Simon Stone

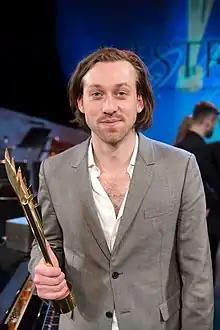
Receiving the Nestroy Theatre Prize 2015

Stone is Australian, but was born in Basel, Switzerland and grew up in Cambridge and Melbourne. His father, Stuart Stone, was a biochemist and his mother, Eleanor Mackie, a veterinary scientist. Stuart Stone died of a heart attack aged 45; Stone, aged 12 at the time, witnessed it, and has spoken about the ways in which that trauma has influenced his work.